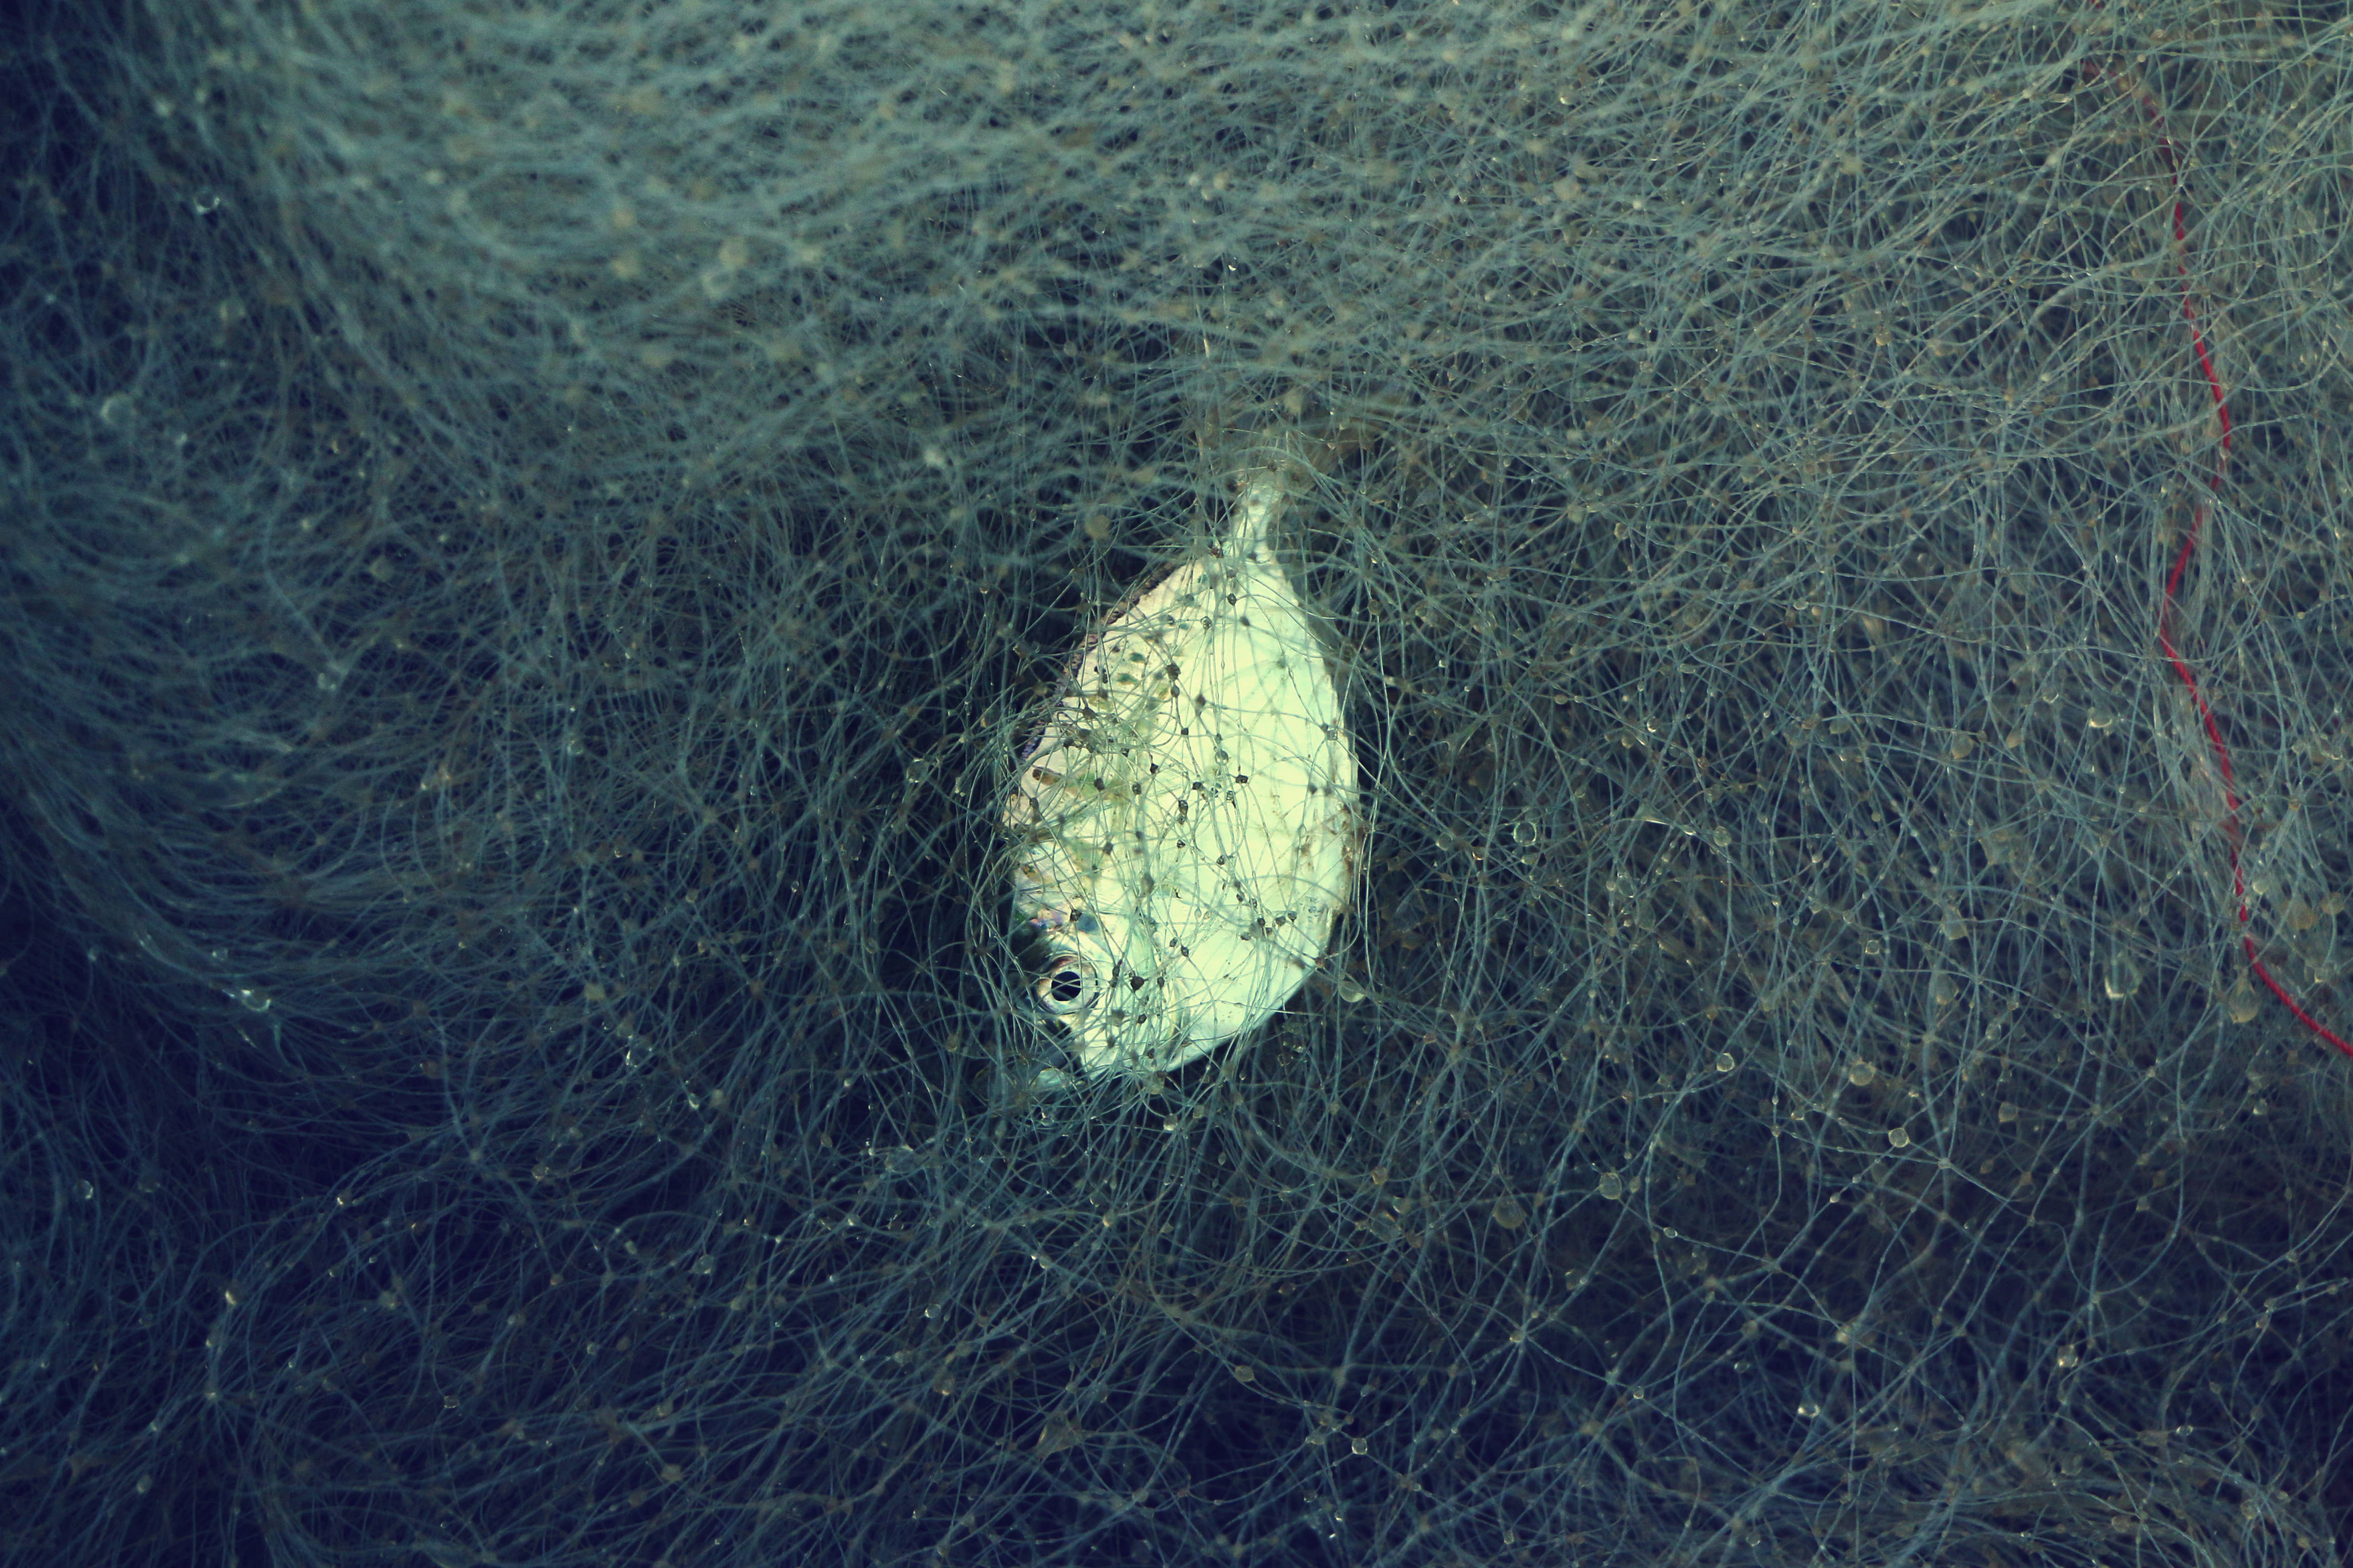
sea, nature, ocean, animal, wildlife, underwater, green, biology, fish, marine, organism, marine biology, fish net